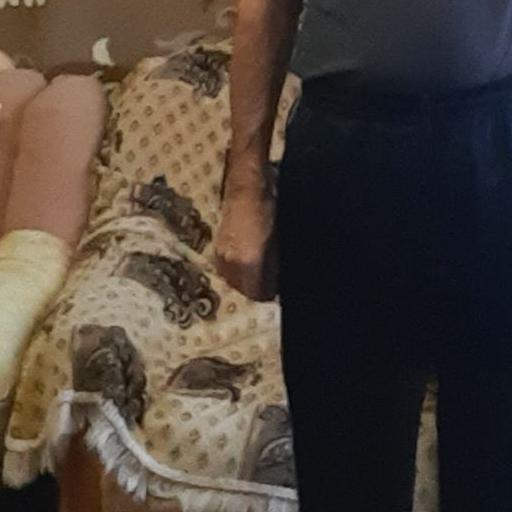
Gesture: no_gesture